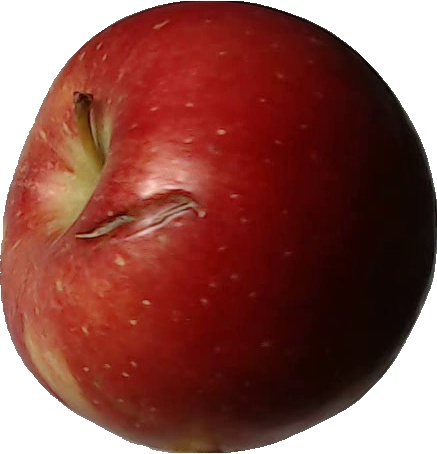
Label: apple_braeburn_1